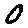
Label: 0